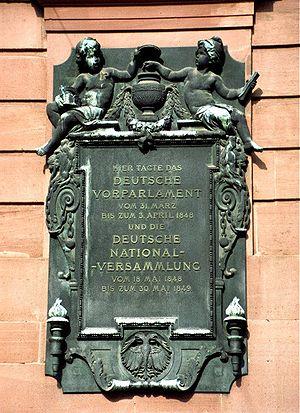
Le pré-parlement allemand de 1848 est une assemblée de 574 membres qui siège dans l'église Saint-Paul de Francfort-sur-le-Main du 31 mars au 3 avril 1848 afin de préparer la création du Parlement de Francfort.
La Constitution de l'Empire allemand, dite la Constitution de Francfort ou la Constitution de l’église Saint-Paul, était la constitution adoptée le 27 mars 1849 par le parlement de Francfort élu après la révolution de Mars en vue de réaliser l’unité allemande, et promulguée le 28 mars par sa publication dans la Reichsgesetzblatt.
Le Parlement de Francfort ou littéralement assemblée nationale de Francfort a siégé entre le 18 mai 1848 et le 31 mai 1849 dans l'église Saint-Paul de Francfort. Il s'agissait de la première assemblée élue en Allemagne. Elle a été créée à la suite de la révolution de Mars qui secoua les États de la confédération germanique en 1848.